William Z. Foster

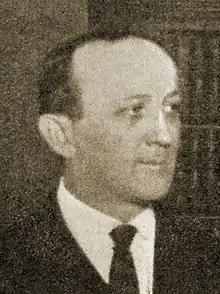
Foster in May 1923

After his resignation from the National Committee following the defeat of the steel workers strike, Foster was at loose ends. He resigned his position as a Brotherhood of Railway Carmen organizer, but was blacklisted from other jobs on the railroad. He still maintained his friendship with John Fitzpatrick, wrote a book analyzing the steel strike and founded the Trade Union Educational League, which received financial support from the Amalgamated Clothing Workers of America, the left-led union that had contributed $100,000 for relief for steel strikers.